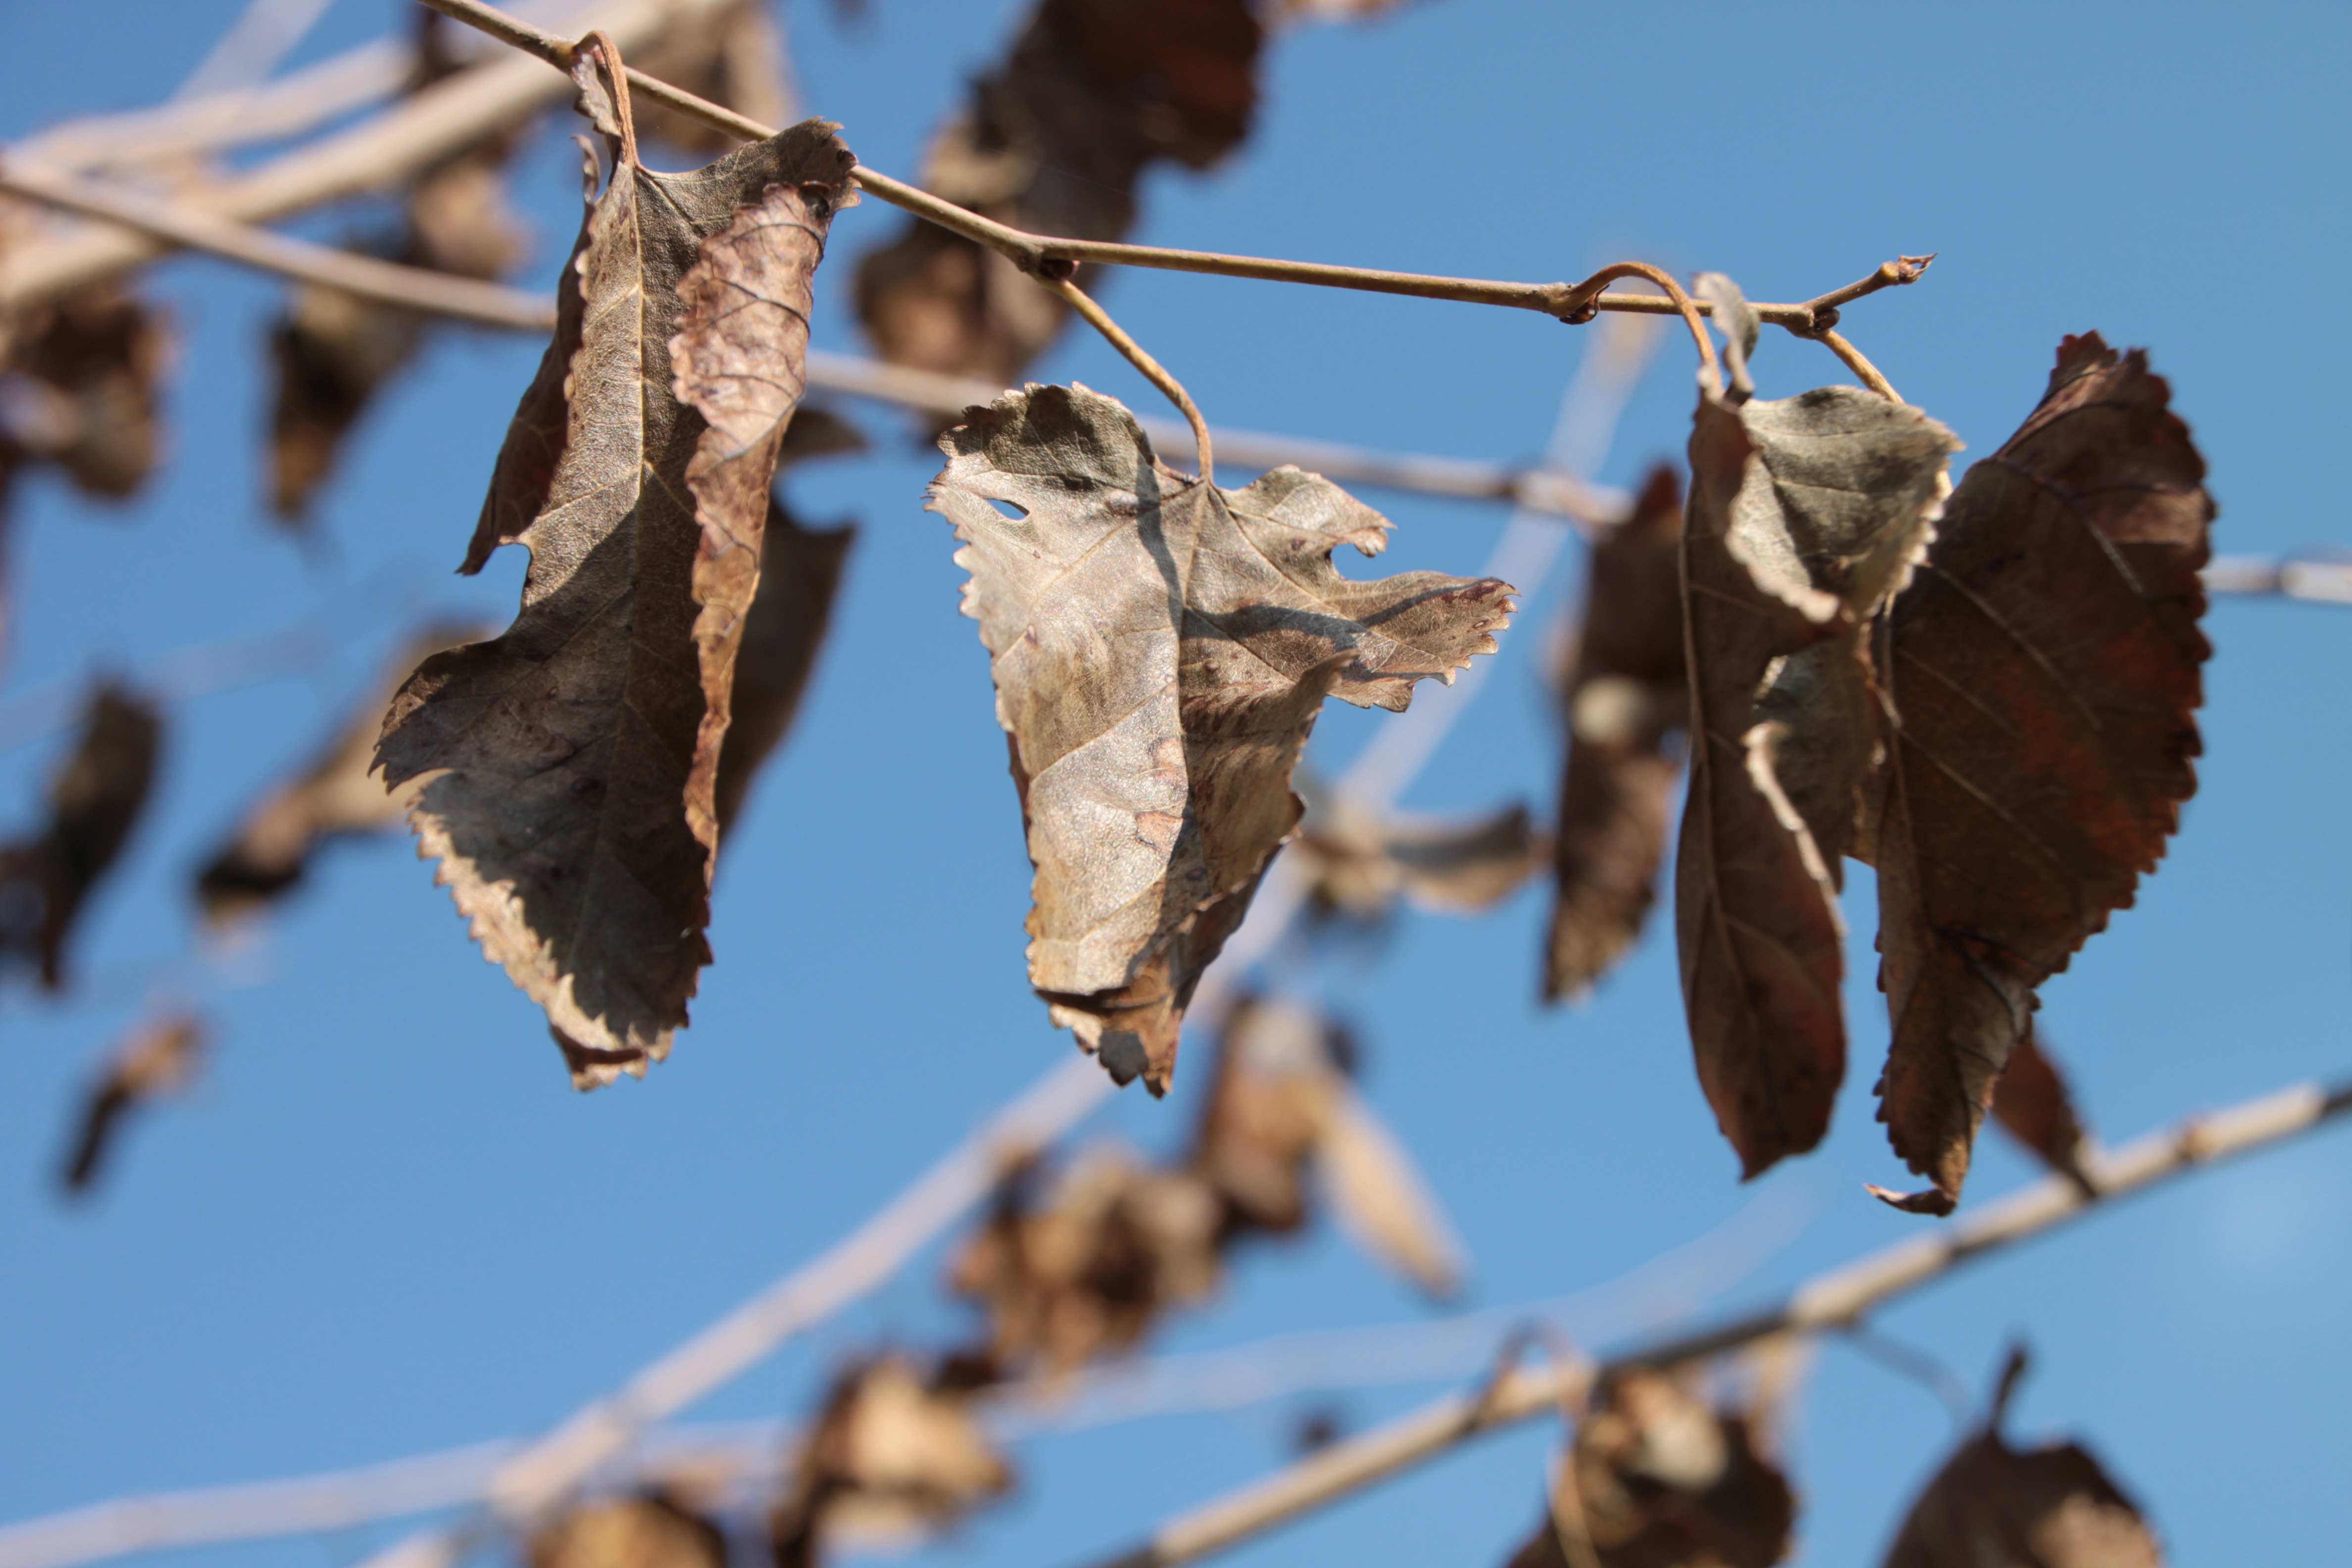
tree, nature, branch, winter, bird, plant, leaf, flower, frost, wildlife, spring, insect, autumn, dried, health, season, fauna, plants, twig, trees, leaves, mulberry